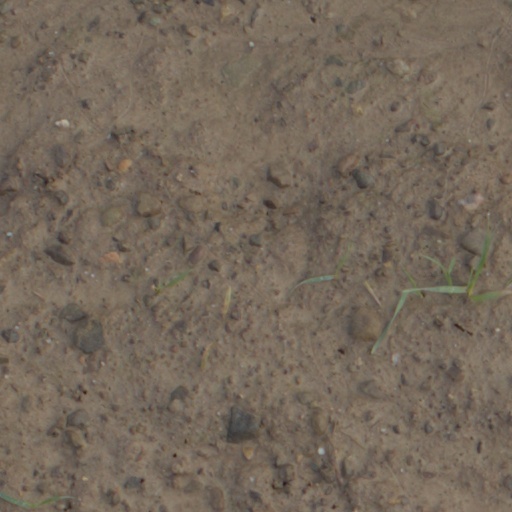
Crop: wheat